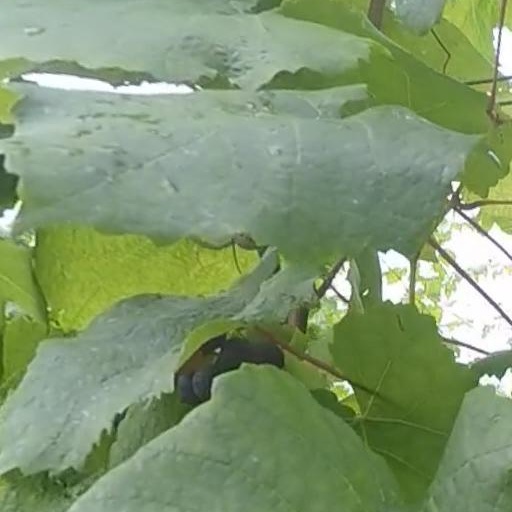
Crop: grape